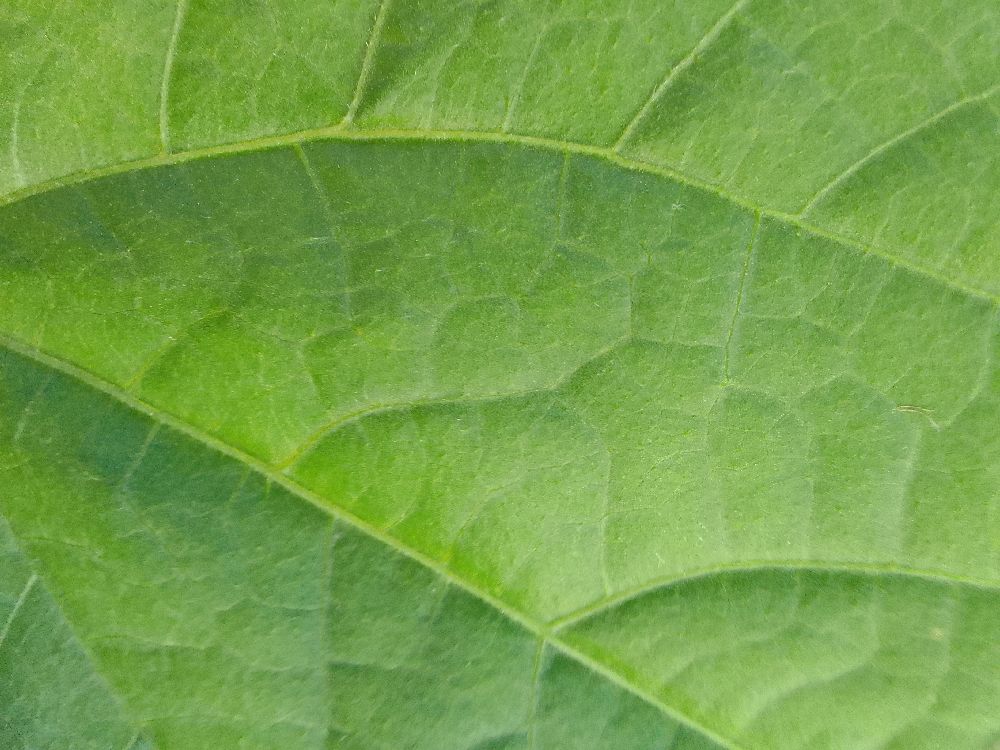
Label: healthy